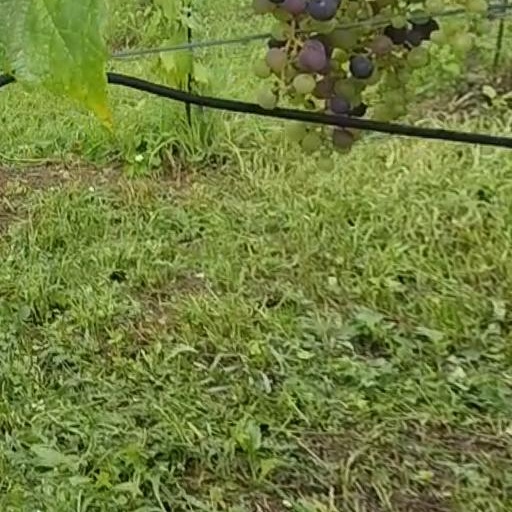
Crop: grape